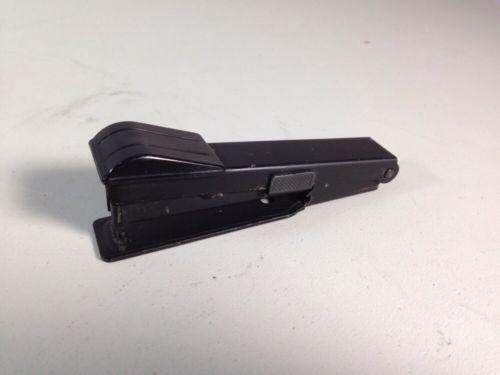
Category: stapler